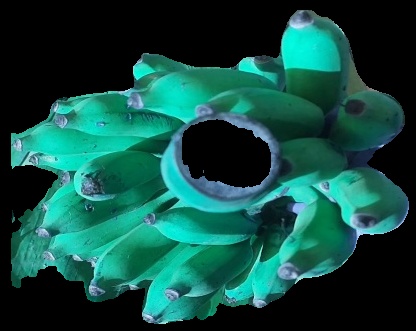
Variety: elakki-bale
Grade: grade3